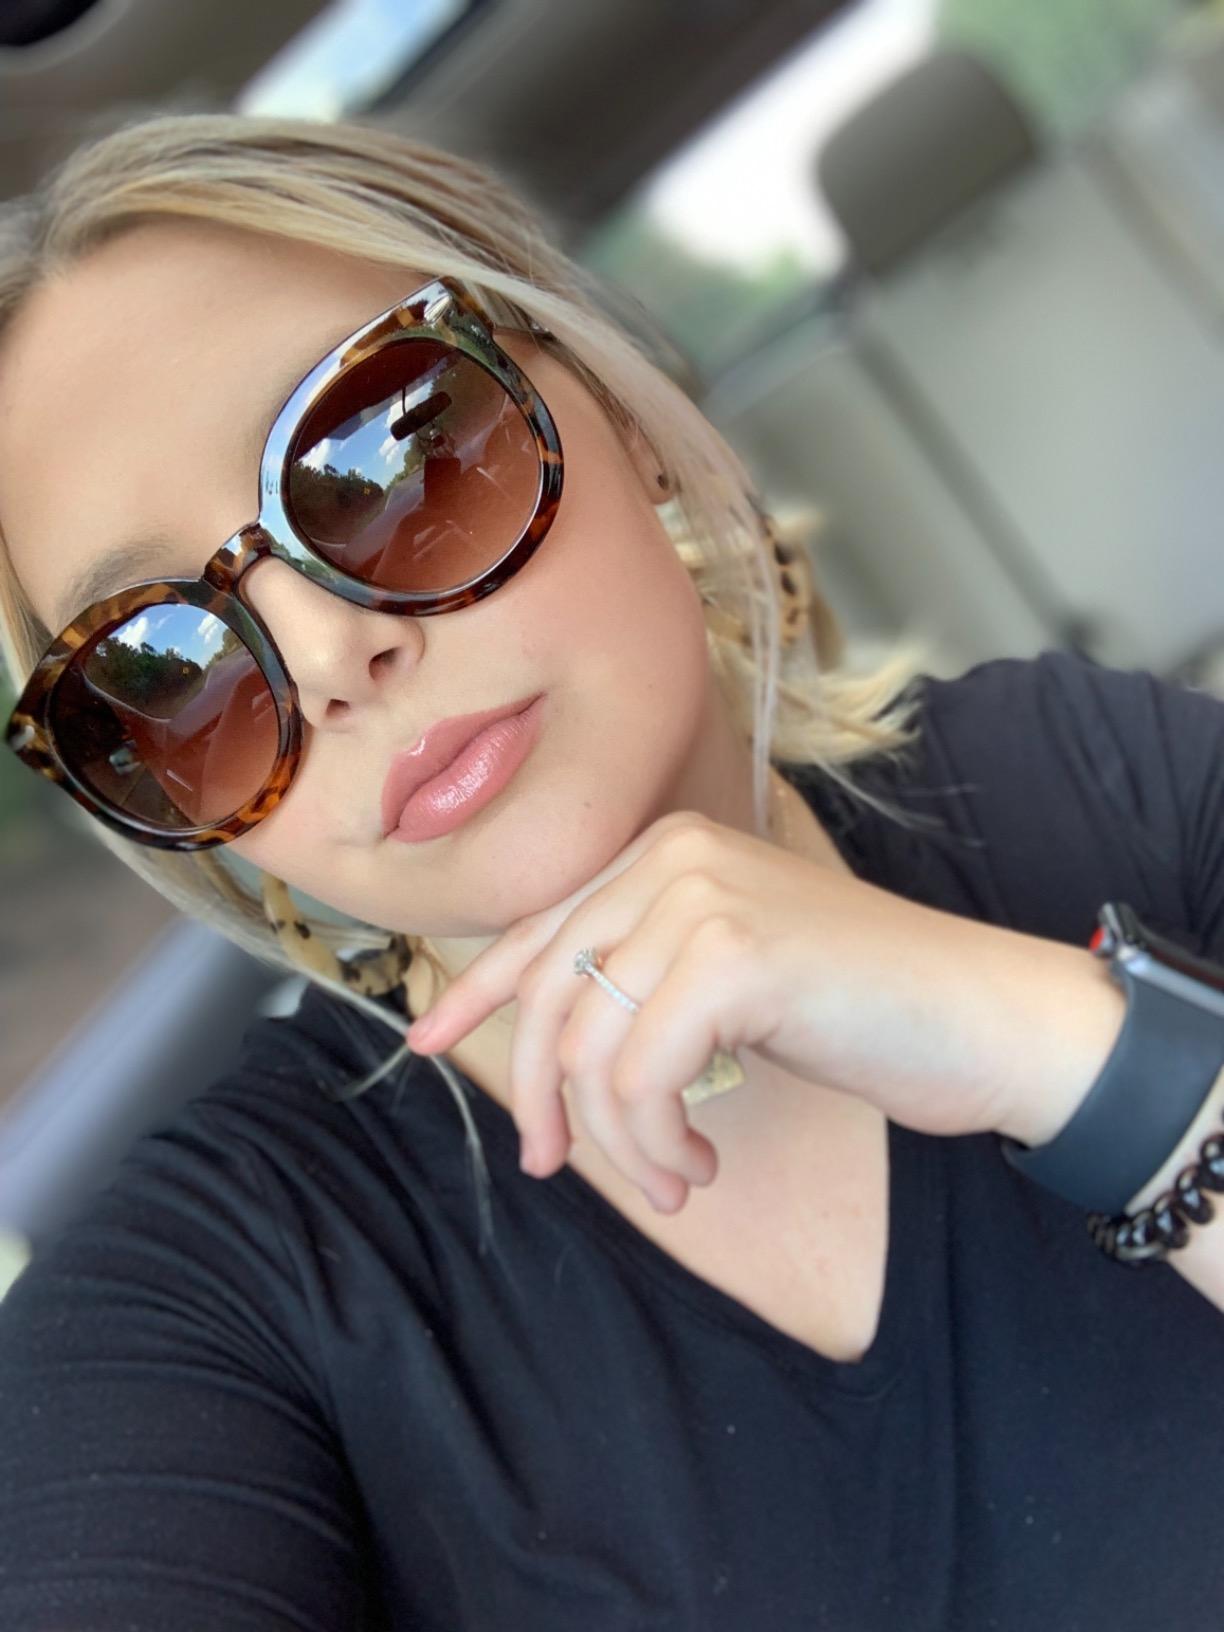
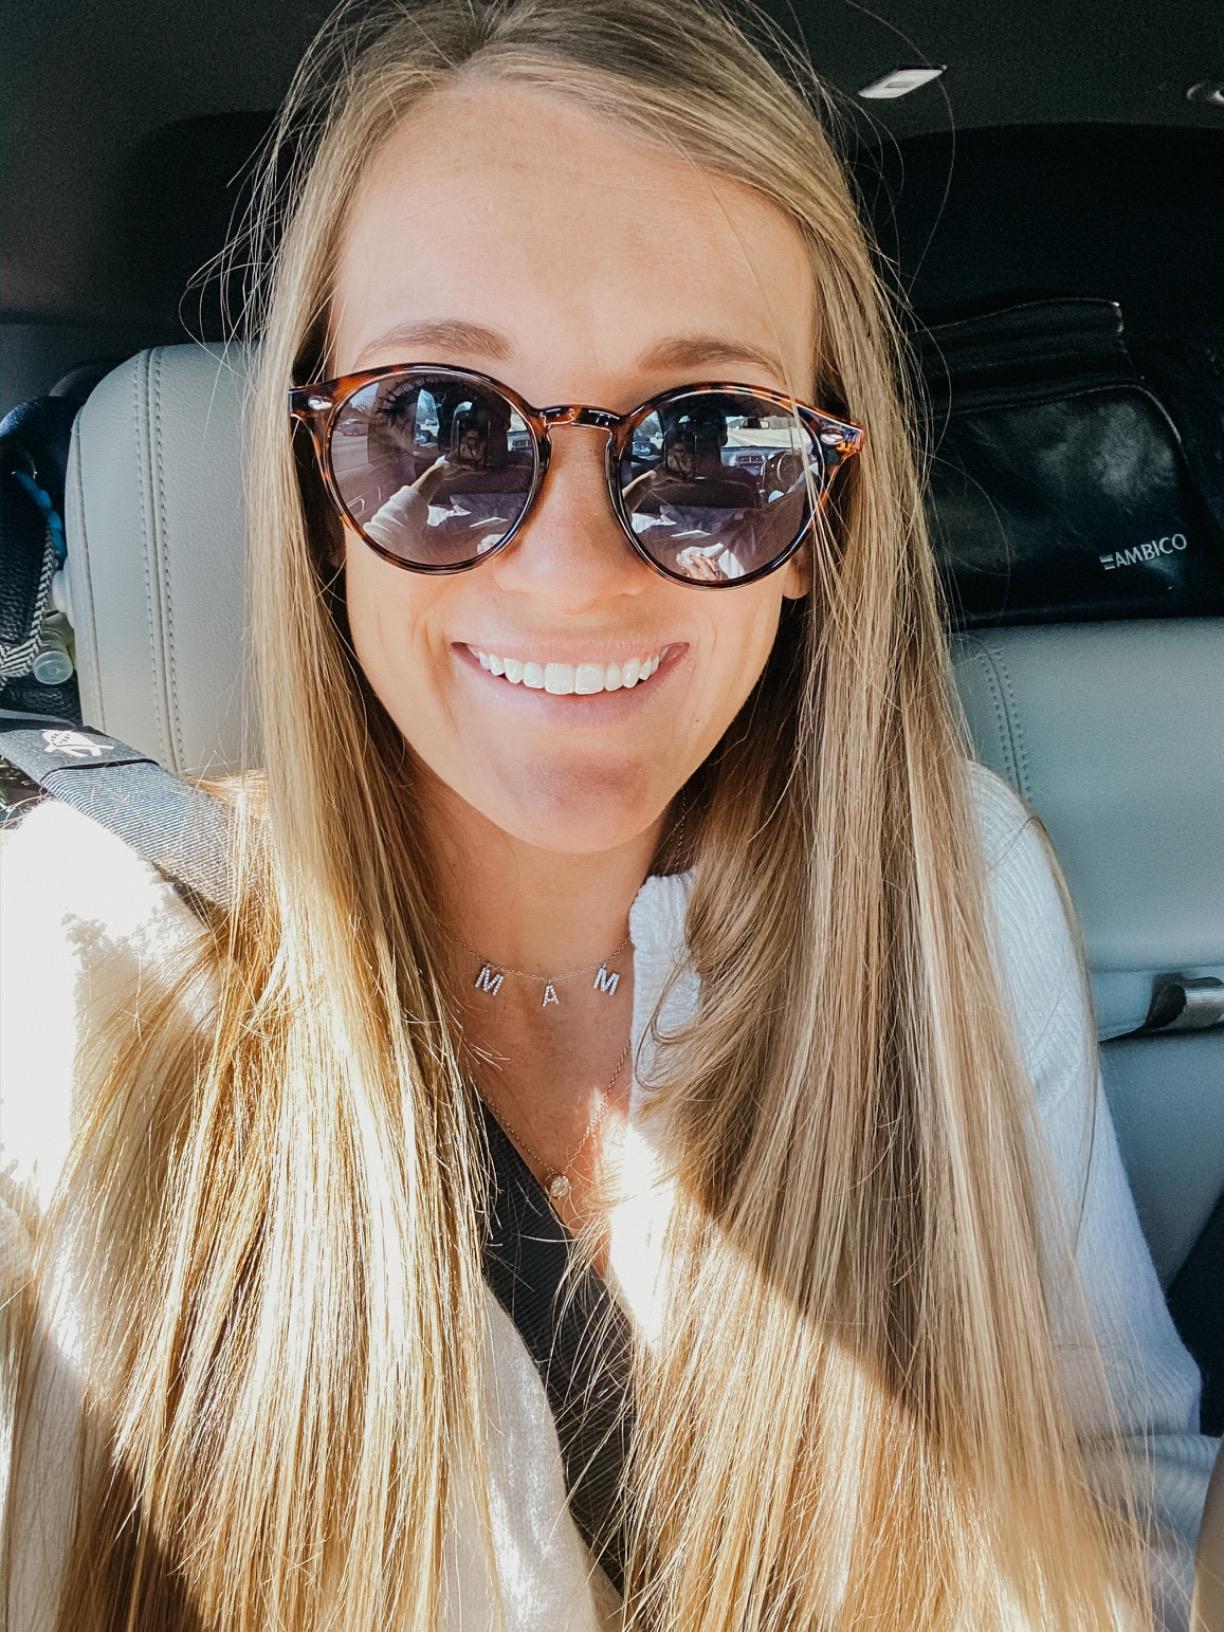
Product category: accessories_sunglasses
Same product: no